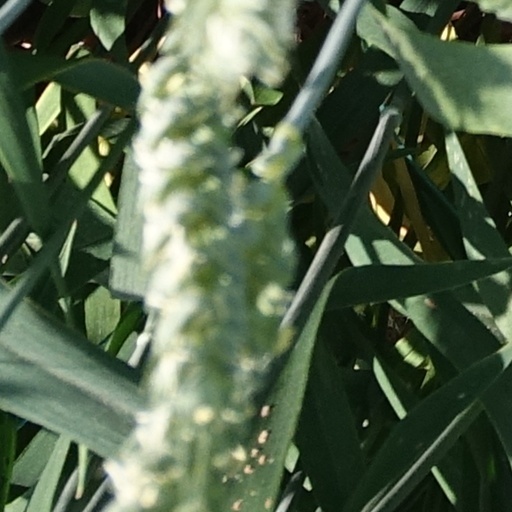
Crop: wheat